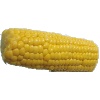
Label: corn